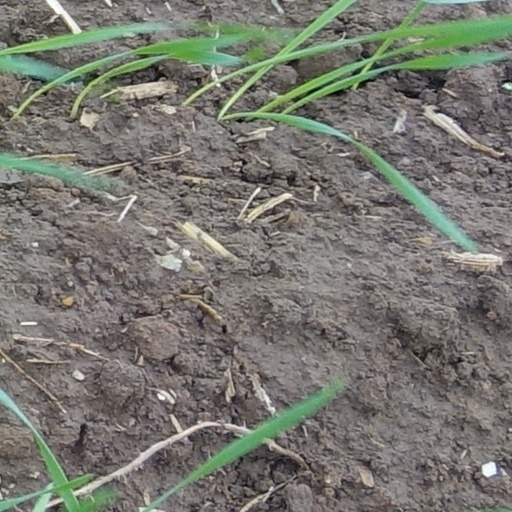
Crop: wheat